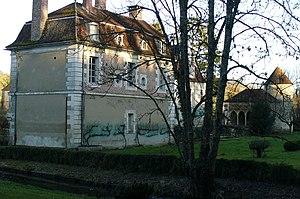
Le château d'Avigneau est un château situé à Escamps, en France.
Cet article recense une partie des monuments historiques de l'Yonne, en France.
Escamps est une commune française située dans le département de l'Yonne et la région Bourgogne-Franche-Comté. Ses habitants sont appelés les Escampois.